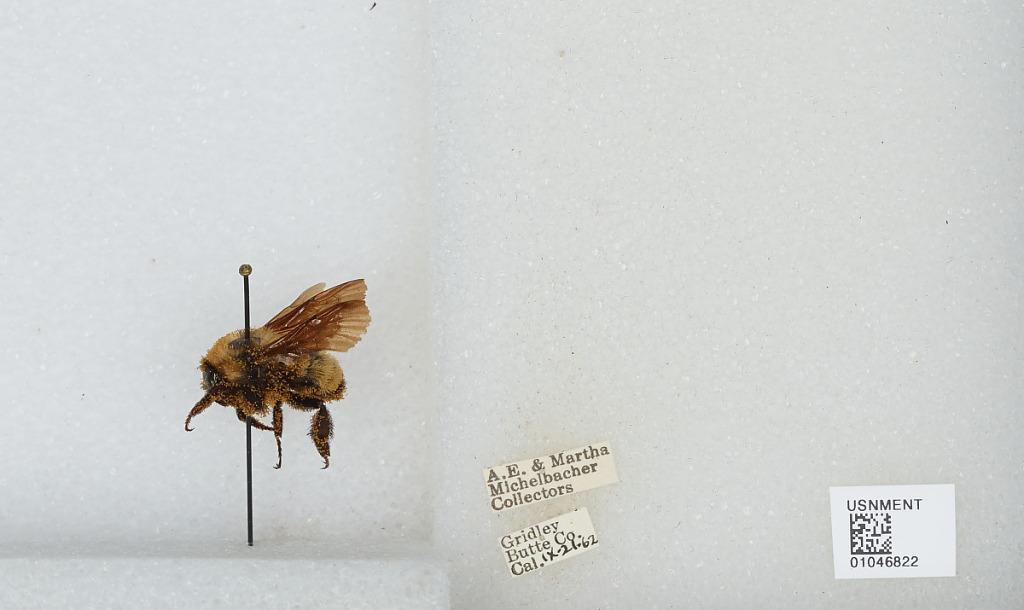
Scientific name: Bombus sp.
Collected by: A. Michelbacher & M. Michelbacher
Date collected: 1962-9-21
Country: United States
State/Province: California
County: Butte
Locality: Gridley
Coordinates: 39.3639, -121.694